Answer in natural language. Considering the relative positions, is Doorway (marked B) above or below Window (marked A)? Choose between the following options: below or above
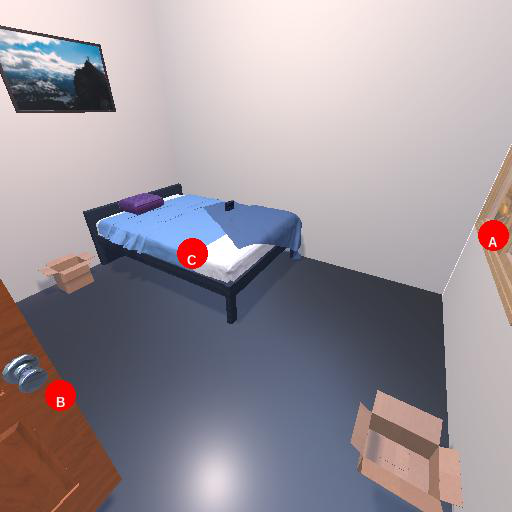
<answer>below</answer>